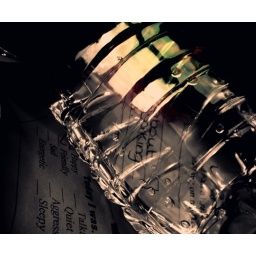
Just a look at the mess of a passanger's seat in my car :)